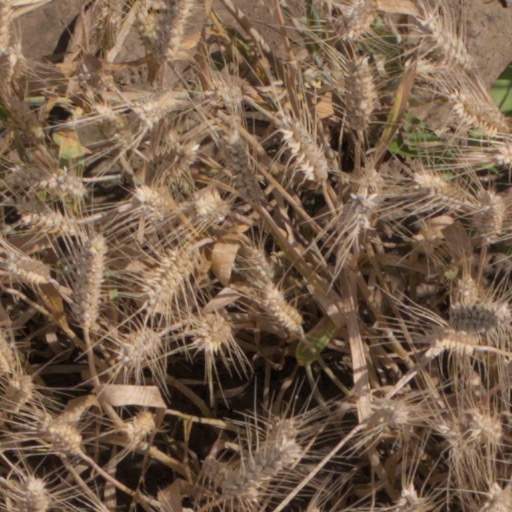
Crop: wheat